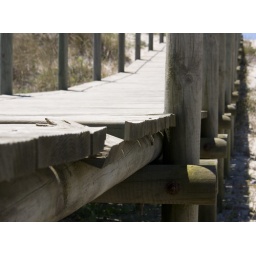
a wooden bridge leading to the beach in portugal